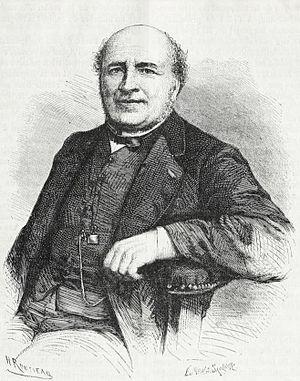
Le premier gouvernement Jules Dufaure a été le troisième gouvernement de la Troisième République naissante, en France, du 19 février 1871 au 18 mai 1873. Il a été dirigé par Jules Dufaure en tant que « vice-président du Conseil des ministres », sous l'autorité du chef du pouvoir exécutif, Adolphe Thiers, devenu, après août 1871, président de la République.